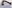
Number: 7